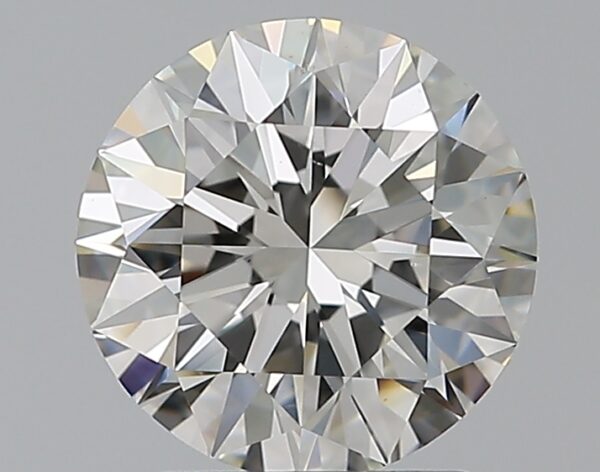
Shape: round
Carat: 1.7
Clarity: VS2
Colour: H
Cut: EX
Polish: EX
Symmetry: EX
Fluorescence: N
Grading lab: GIA
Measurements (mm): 7.59 x 7.64 x 4.78